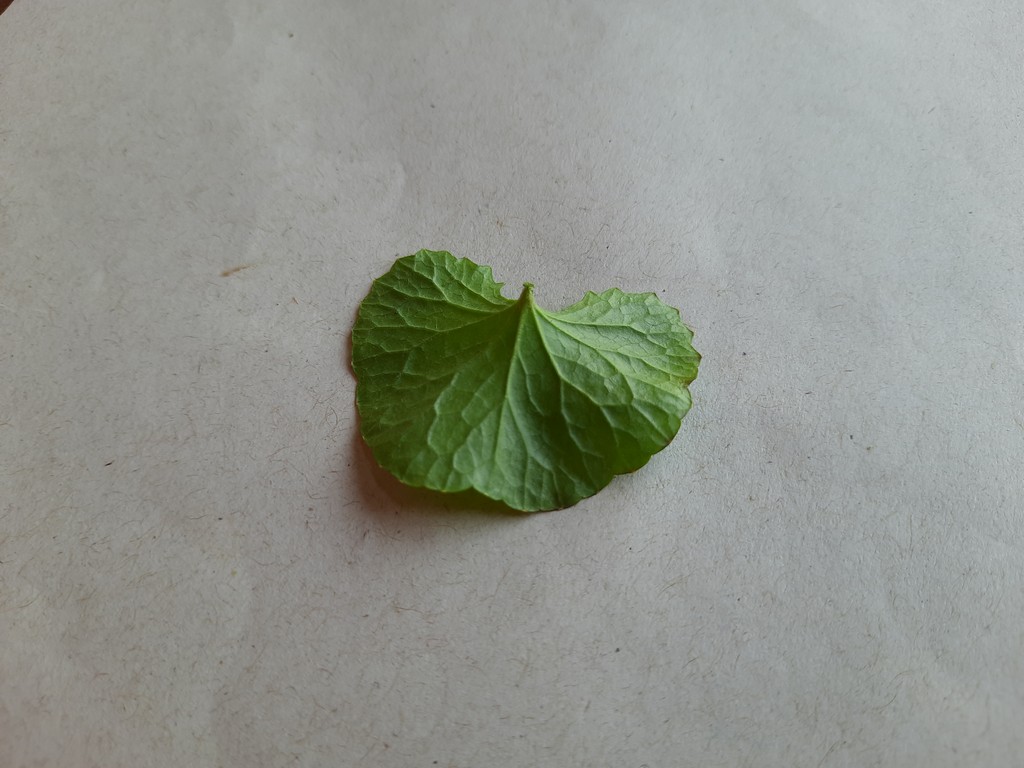
Label: Healthy